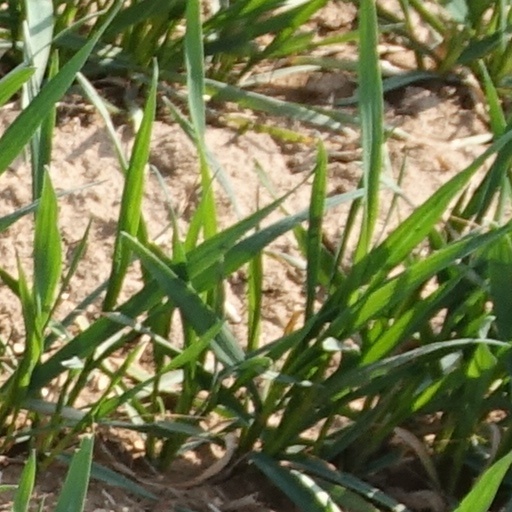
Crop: wheat